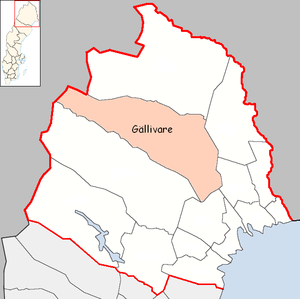
Gällivare kommun
Gällivare kommun er en svensk kommune og ligger i Norrbottens län i landskabet Lappland. Kommunens rådhus ligger i Gällivare.